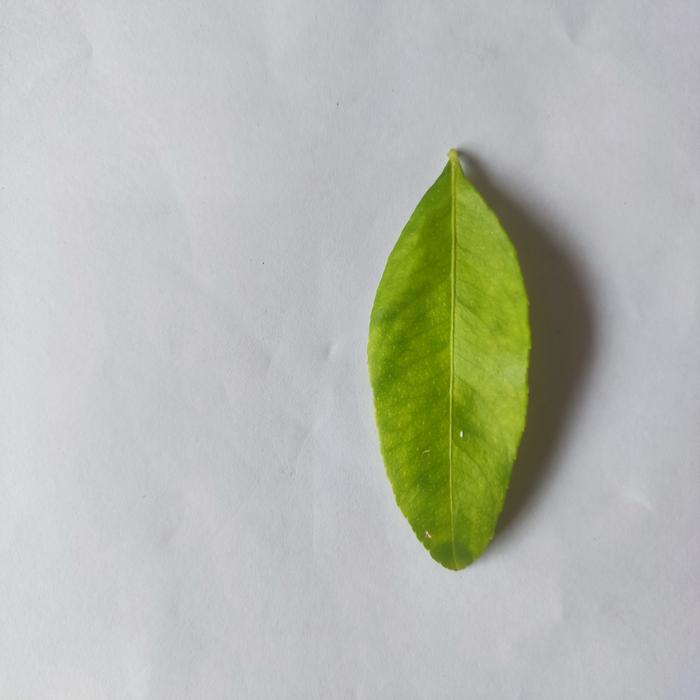
Crop: Lemon
Leaf condition: Citrus